North Edmonton Sculpture Workshop

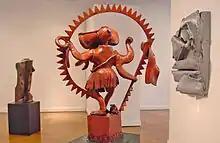
Installation view of the NESW's "New Directions" exhibition, featuring sculpture by Rob Willms, Ryan McCourt, and Andrew French.

The North Edmonton Sculpture Workshop (NESW) is an artist collective, or artist-run initiative, centred on a co-operative shared studio in Edmonton, Alberta, focused on "the creation and promotion of ambitious contemporary sculpture made using industrial processes and materials". The NESW name makes a symbolic reference to the cardinal directions in allusion to the idea of boundless exploration.